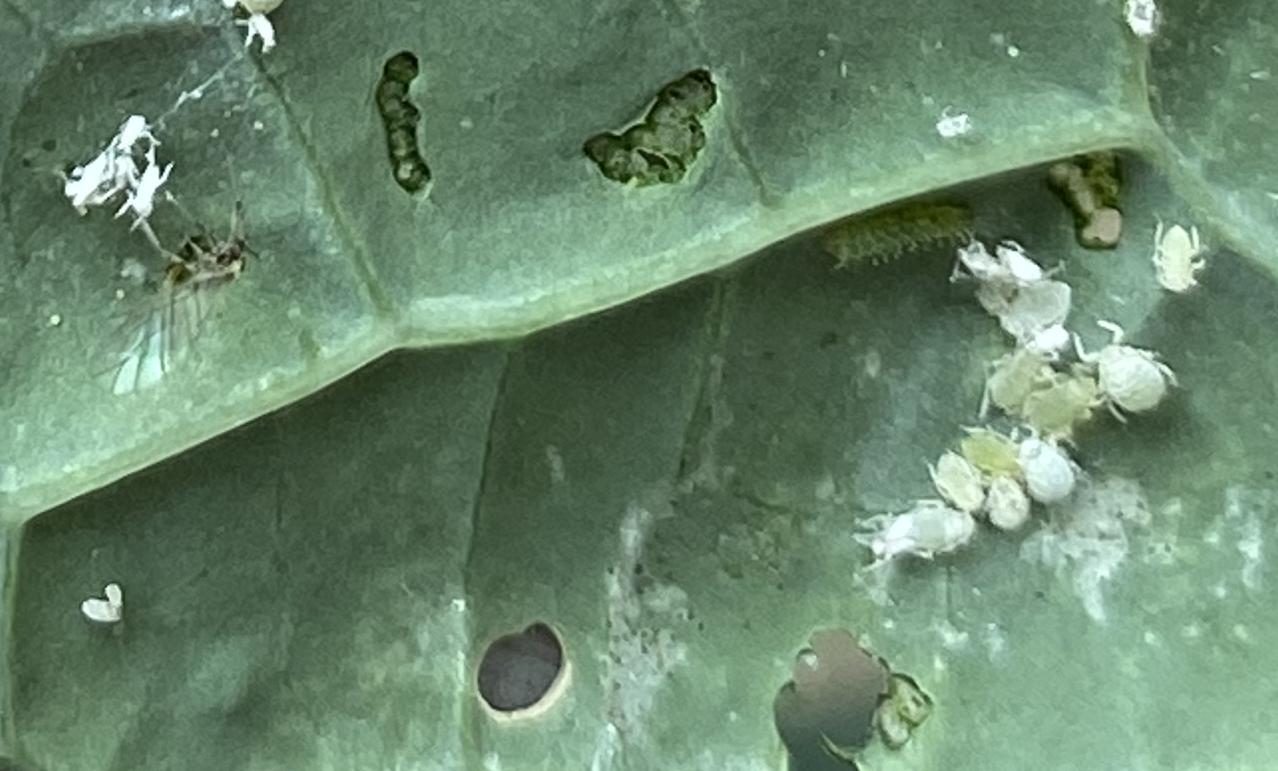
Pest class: cabbage_aphid